Eddie Phillips (actor)

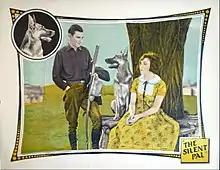
Lobby card with Phillips and Shannon Day in "The Silent Pal" (1925)

Eddie Phillips (August 14, 1899 – February 22, 1965) was an American actor. He appeared in 180 films between 1913 and 1952. He was born in Philadelphia, Pennsylvania, and died in a traffic accident in Hollywood, California.